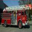
Label: truck